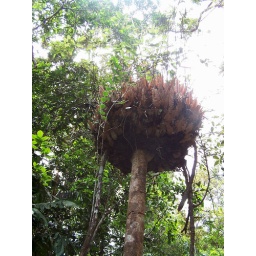
basket fern on a tree, sailing over the rainforest en route to Kuranda